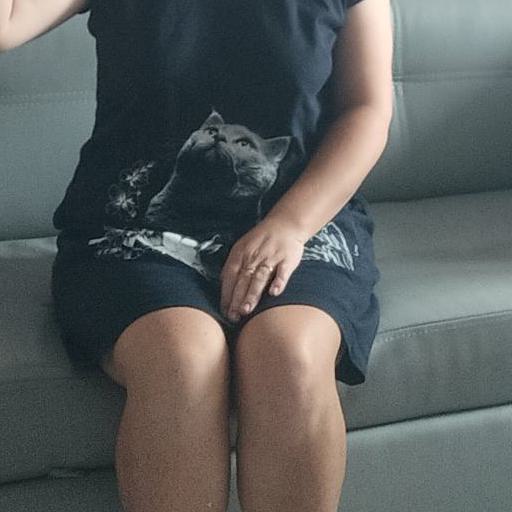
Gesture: no_gesture